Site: saxony
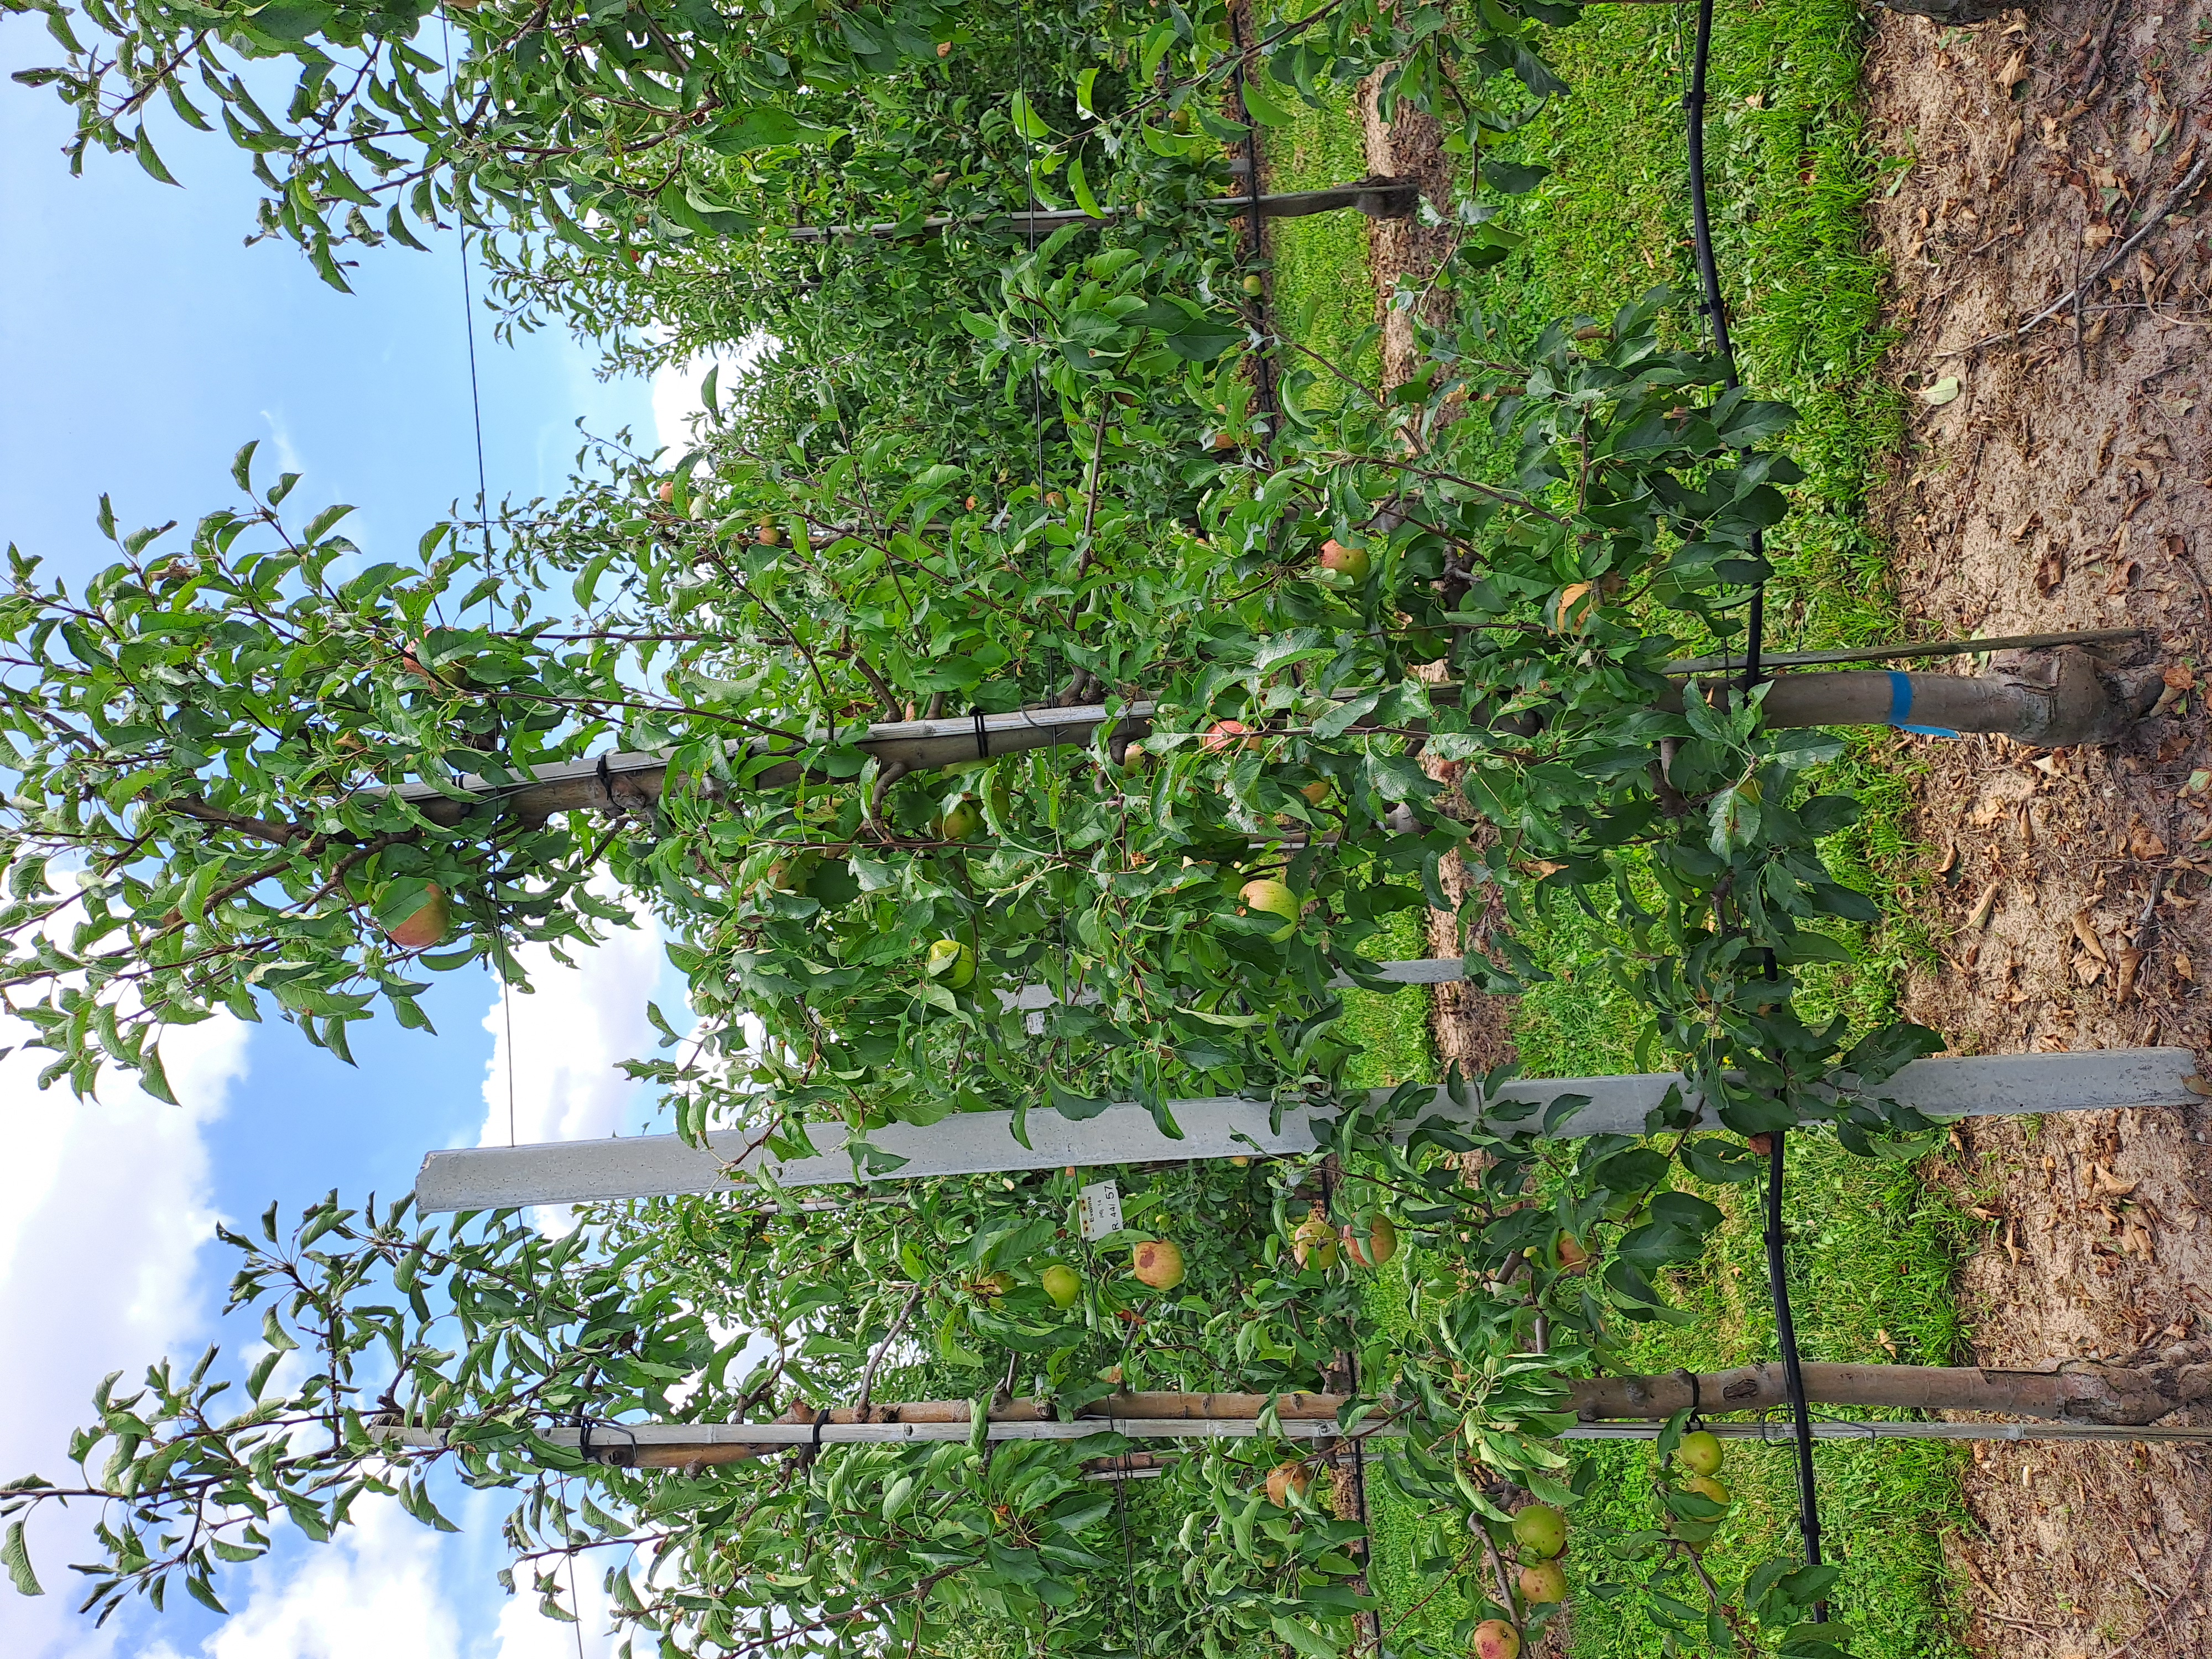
Growth stage (BBCH 85): Maturity of fruit and seed